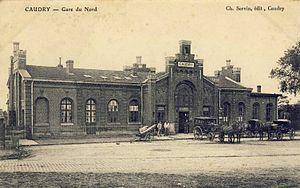
Gare de Caudry, Nord, Nord-Pas-de-Calais, France.
La gare de Caudry est une gare ferroviaire française de la ligne de Busigny à Somain, située sur le territoire de la commune de Caudry, dans le département du Nord, en région Hauts-de-France.